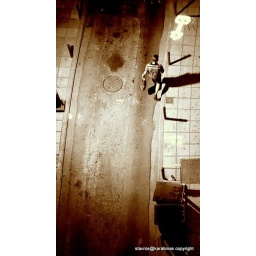
a boy walking in Thessaloniki aftermidnight